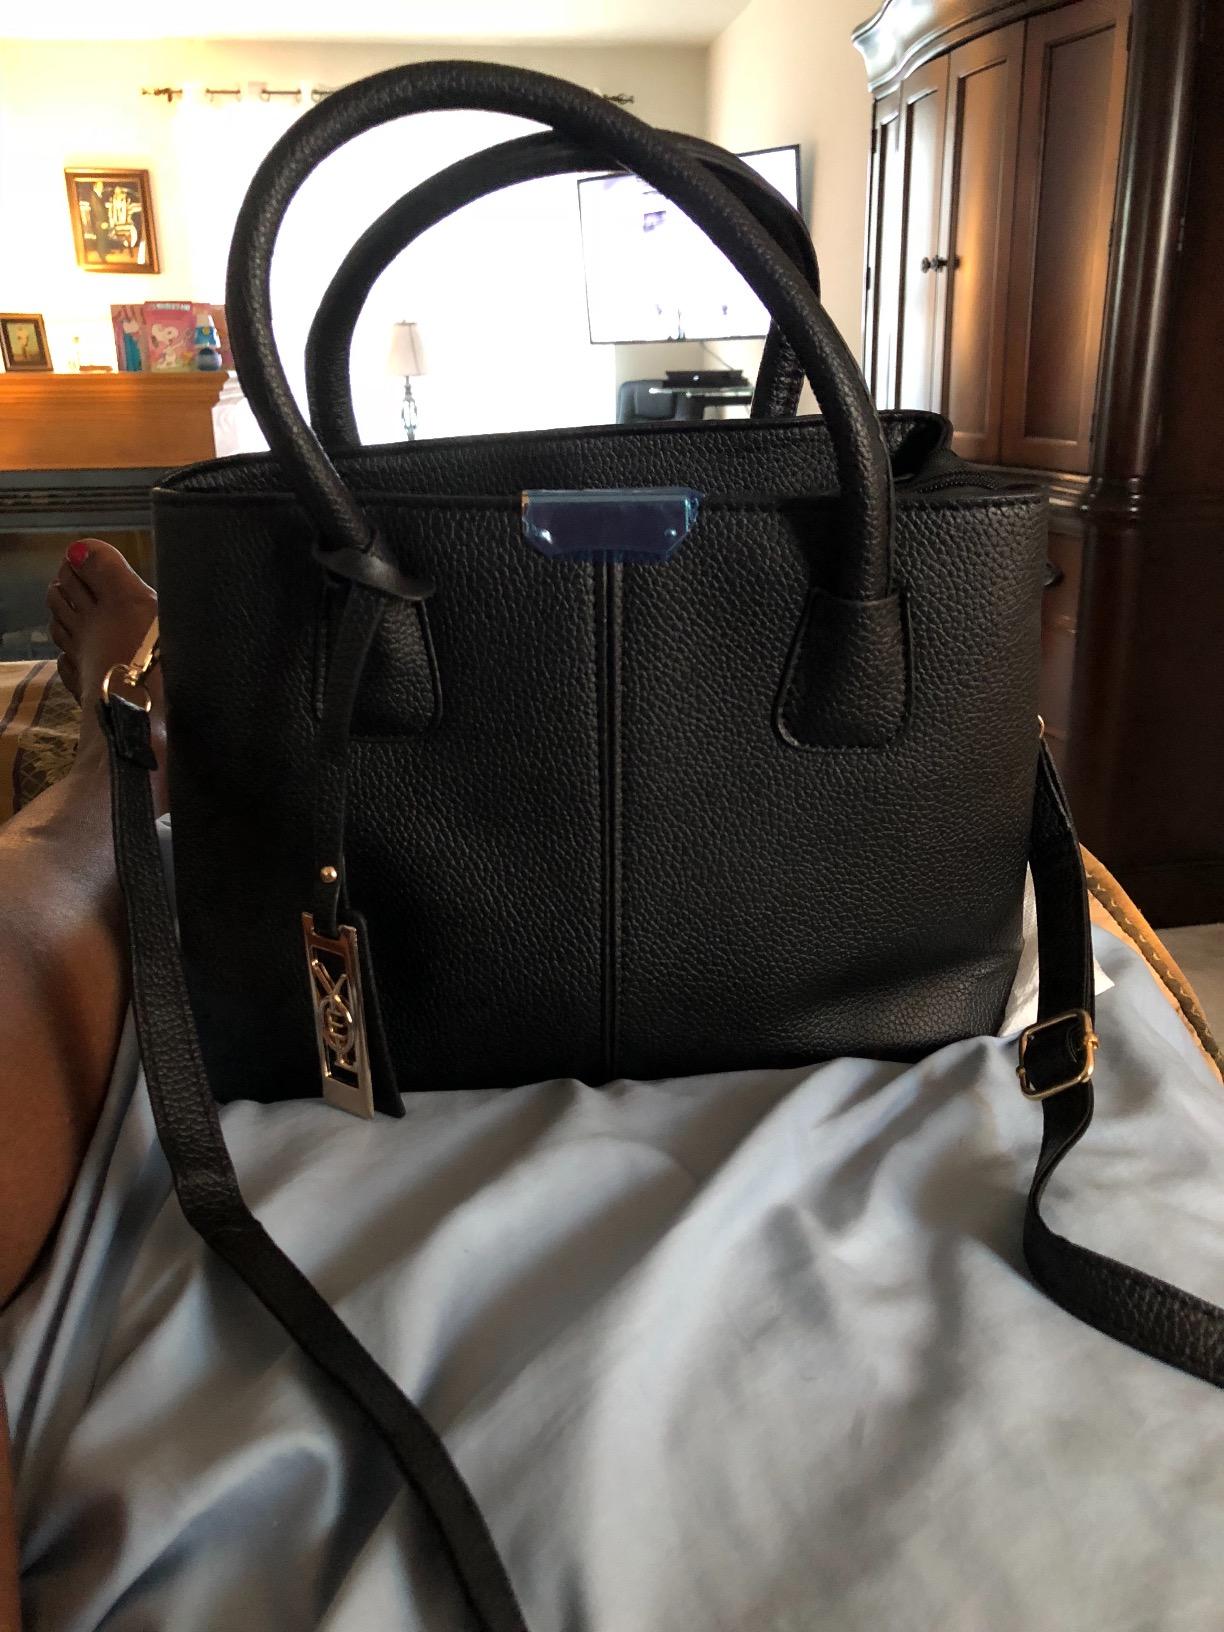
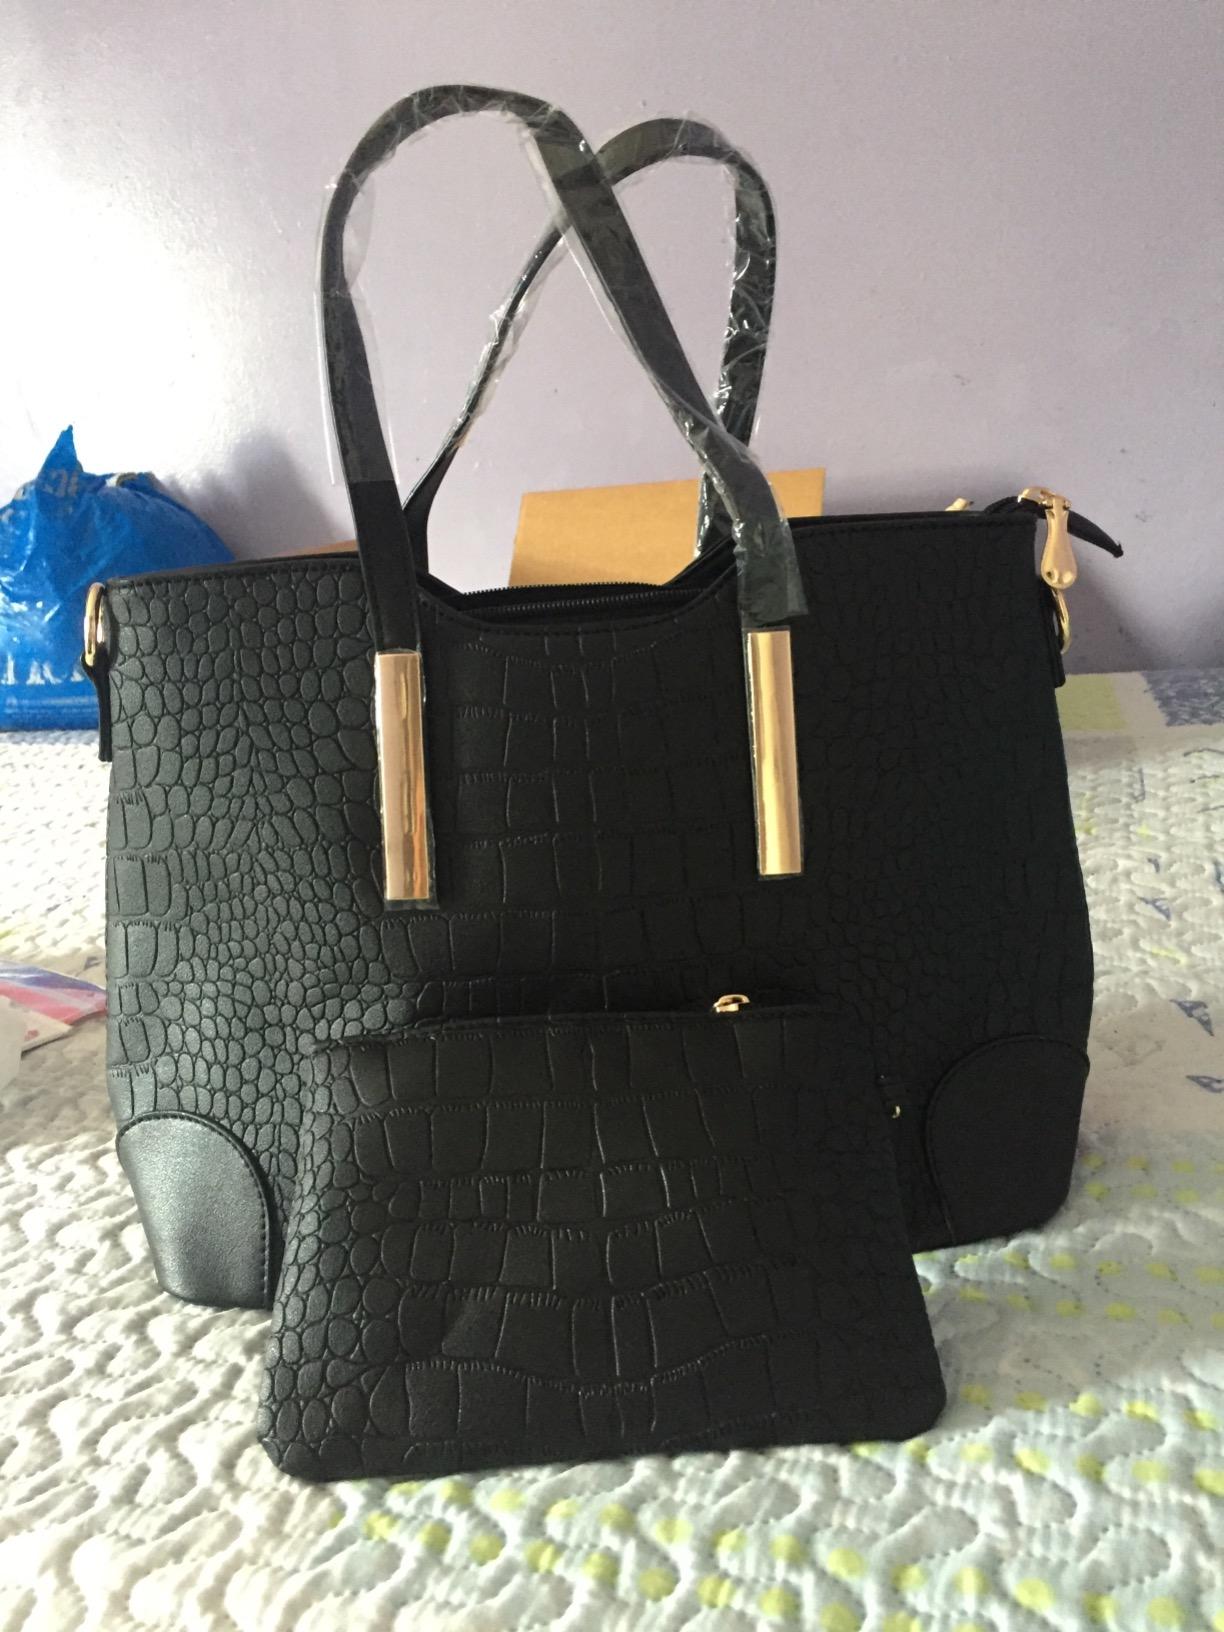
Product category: accessories_handbag
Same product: no